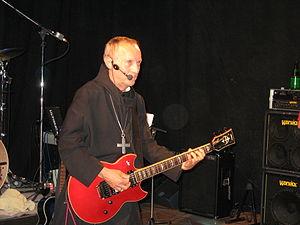
Notker Wolf, osb, né le 21 juin 1940 à Bad Grönenbach, en Souabe, dans l'arrondissement d'Unterallgäu, est un religieux et musicien allemand, neuvième abbé-primat de la confédération bénédictine qui regroupe les principales congrégations de l'Ordre de Saint-Benoît et dont le siège est à Saint-Anselme.